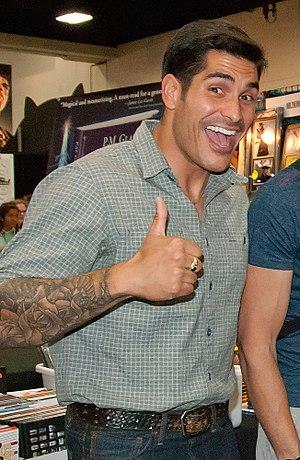
La douzième saison de Dancing with the Stars, émission américaine de télé réalité musicale, a commencé le 21 mars 2011 sur le réseau ABC et s'est terminé le 24 mai 2011.